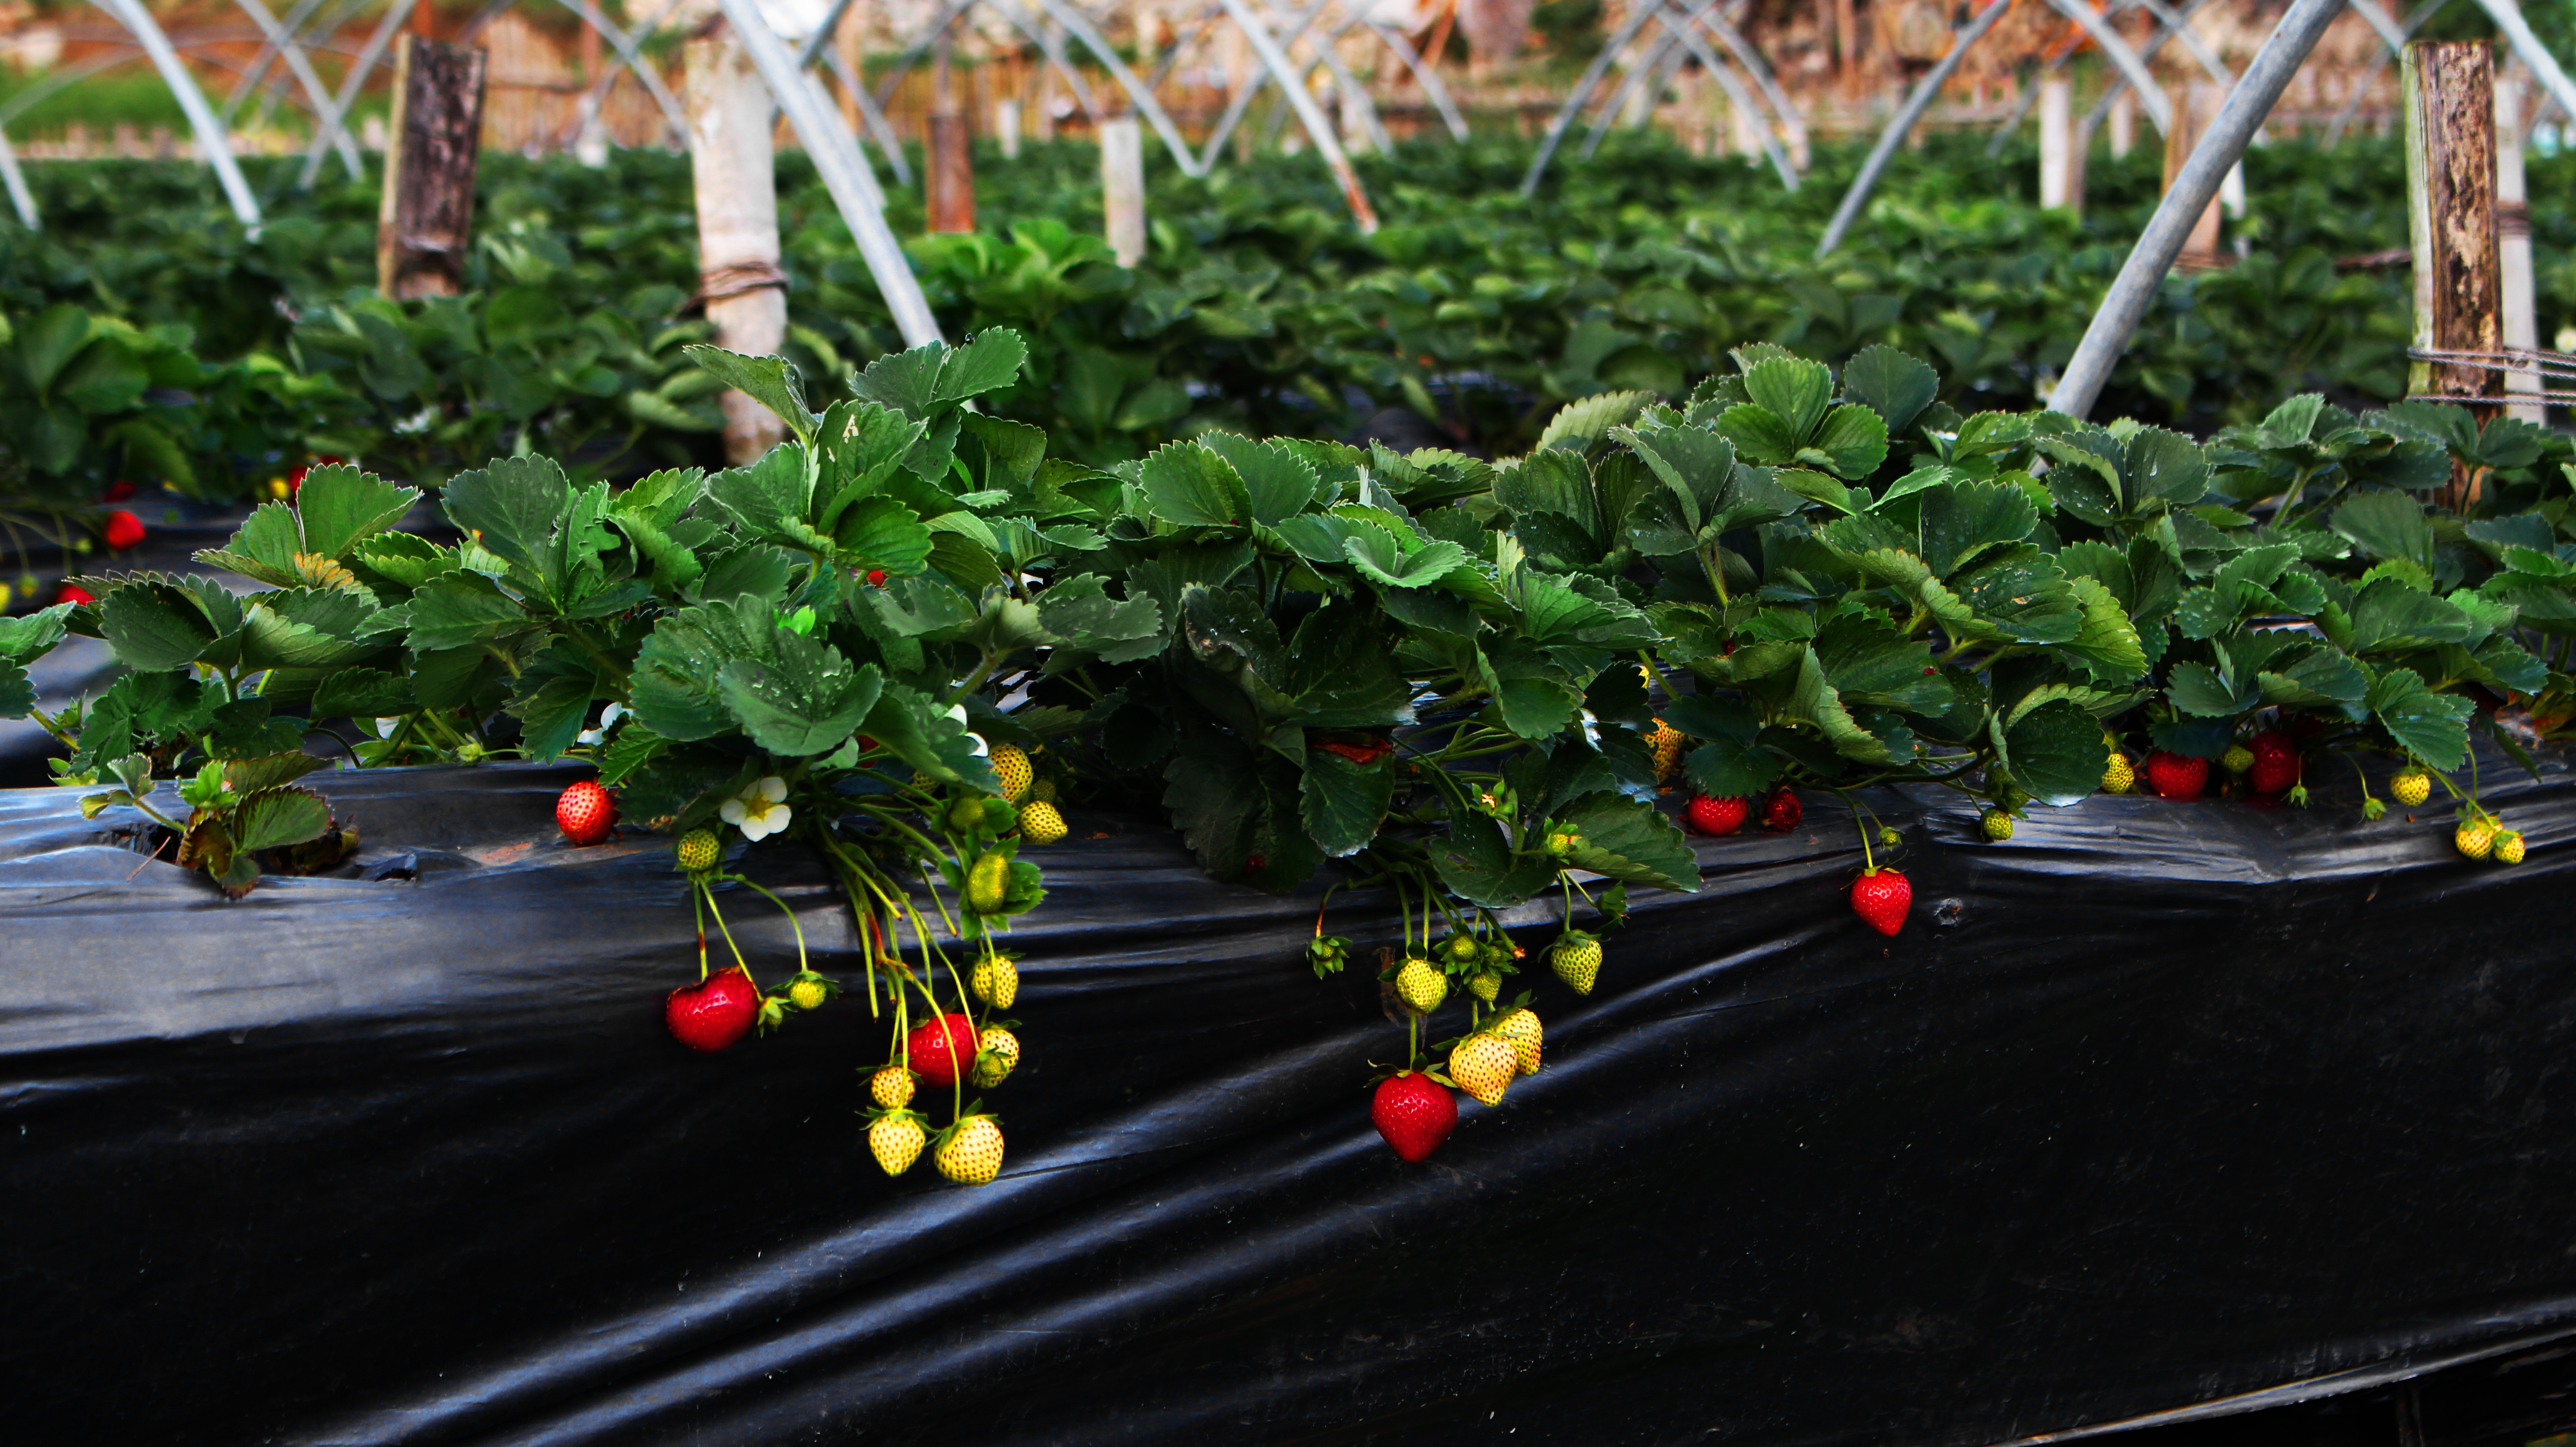
plant, farm, flower, food, green, produce, vegetable, garden, strawberry, flowering plant, land plant, strawberry farm